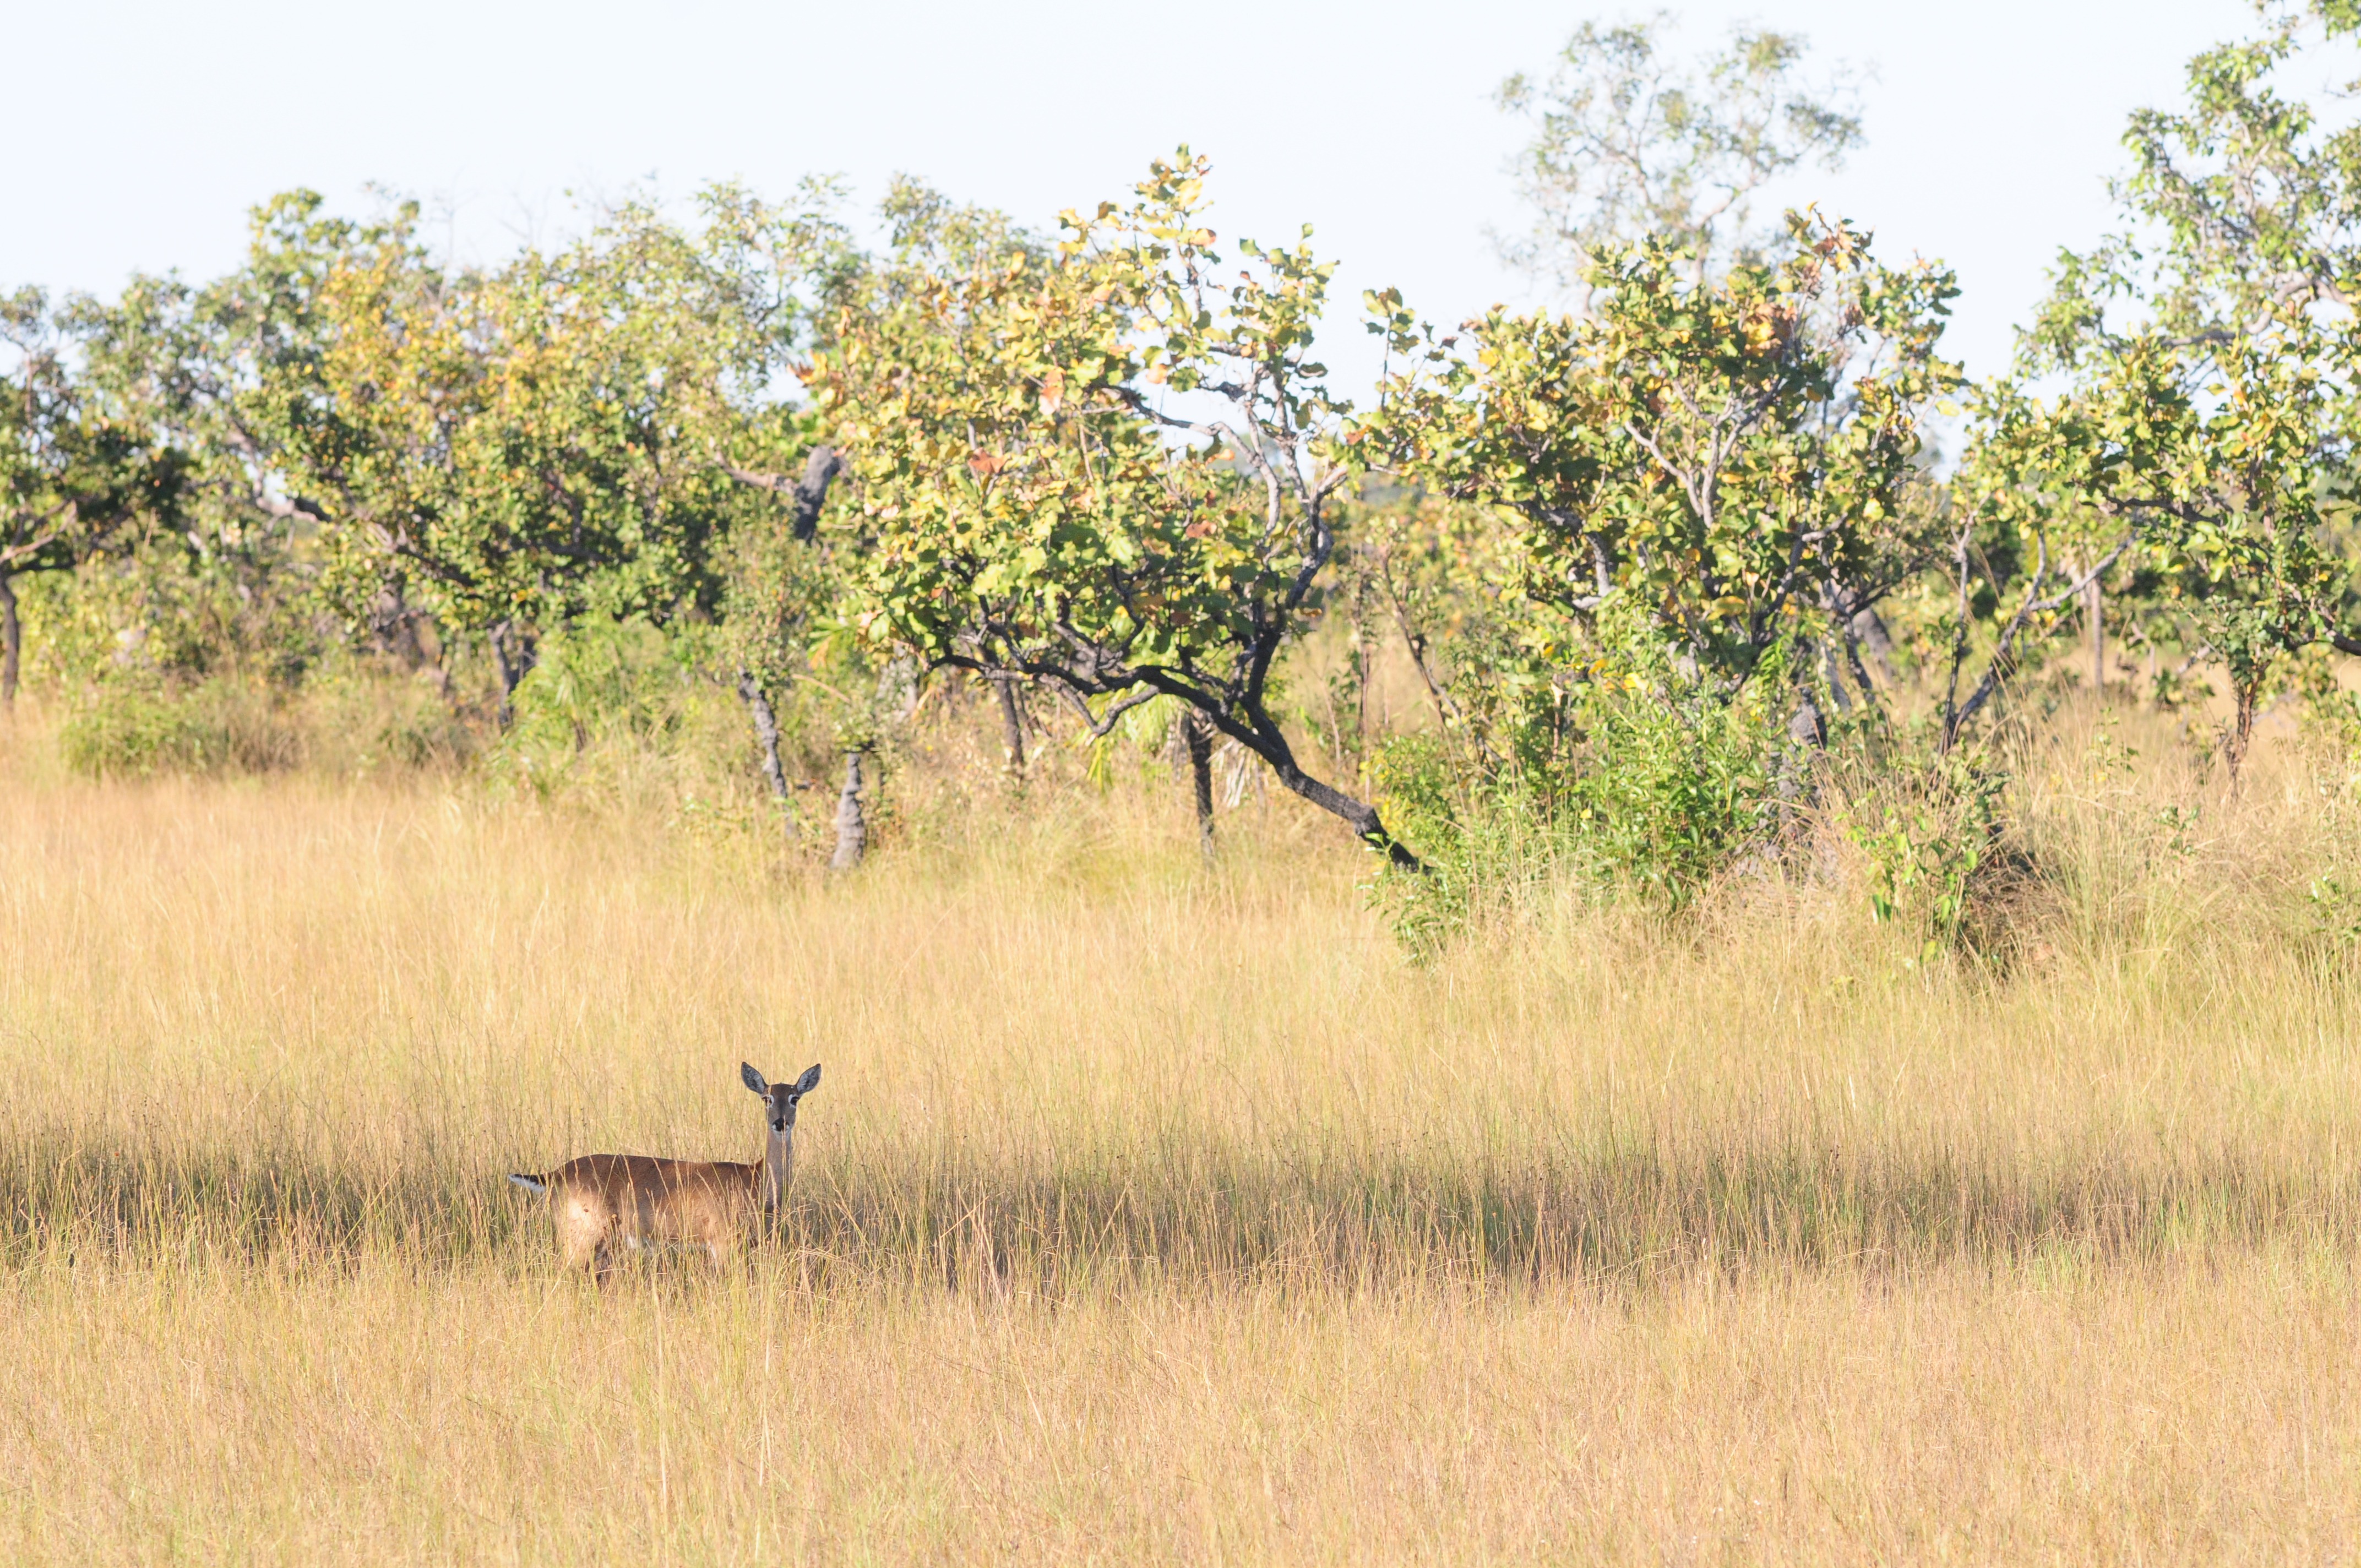
nature, meadow, prairie, adventure, wildlife, deer, pasture, grazing, mammal, fauna, savanna, plain, grassland, habitat, safari, ecosystem, natural environment, morrow